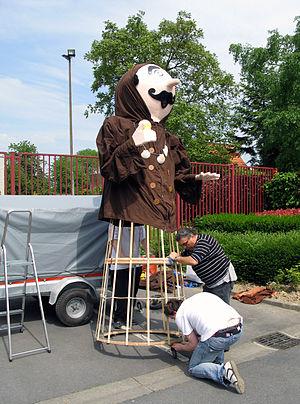
Frère Jacques est un géant de processions et de cortèges inauguré en 2007 et symbolisant la ville de Tourcoing, en France.